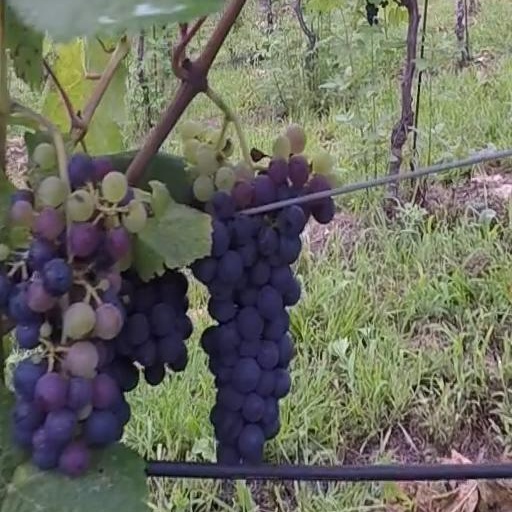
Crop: grape